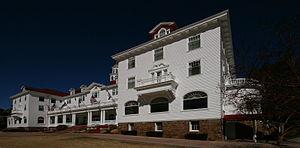
Shining, l'enfant lumière est un roman d'horreur écrit par Stephen King et publié en 1977. Cet ouvrage, le troisième qu’il publie, l’établit comme une figure importante du genre fantastique. Le roman a été publié pour la première fois en France sous le titre de L'Enfant lumière mais la dénomination Shining a par la suite été retenue pour les éditions ultérieures.